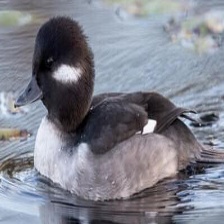
Species: BUFFLEHEAD
Scientific name: BUCEPHALA ALBEOLA
ImageNet parent category: drake